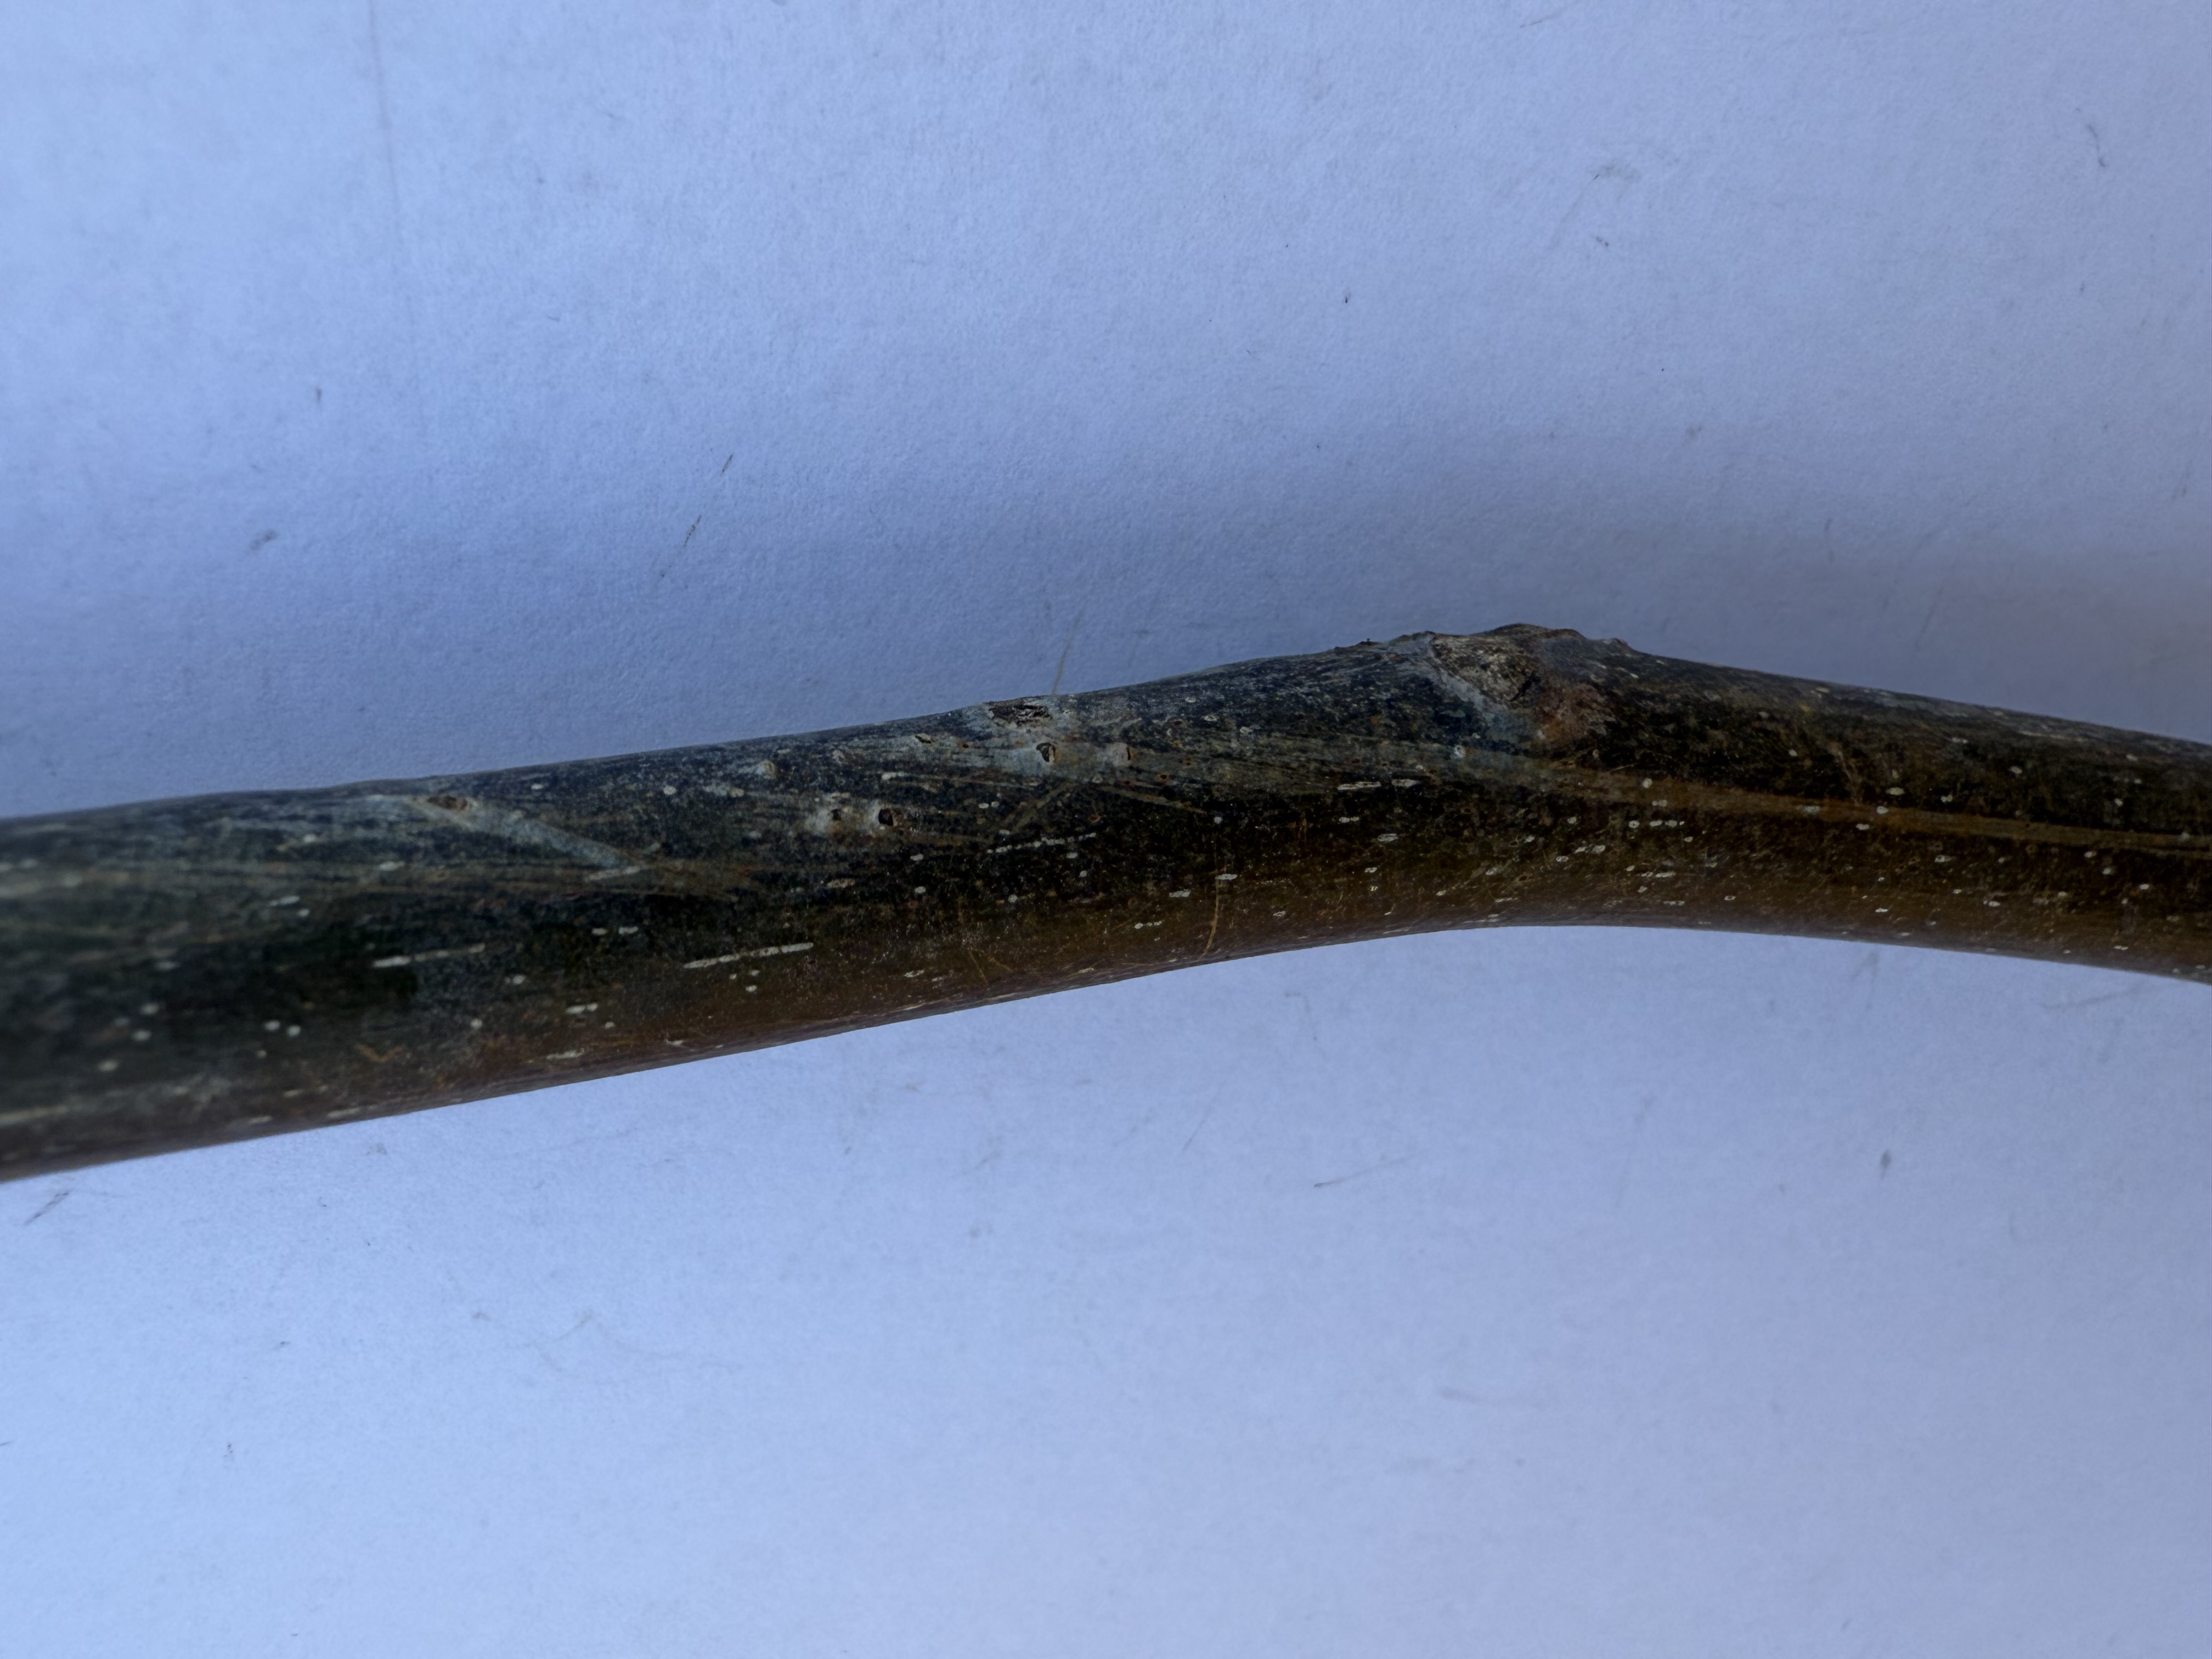
Variety: Bilecik Walnut